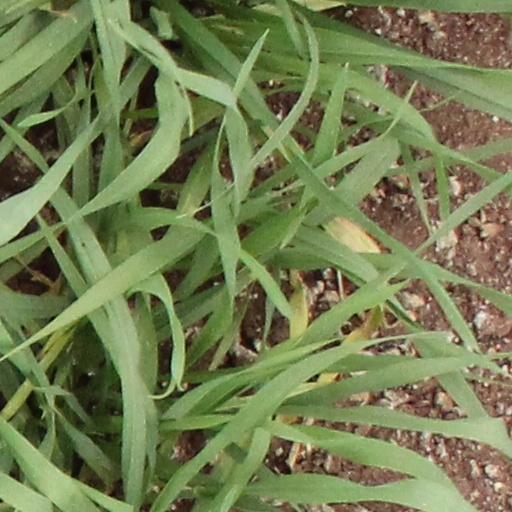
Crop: wheat